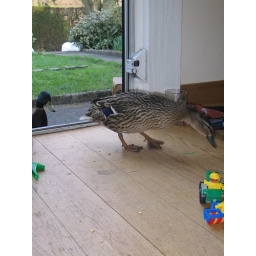
A duck in the house